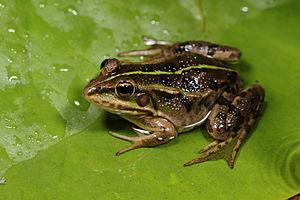
Pelophylax shqipericus, la grenouille d'Albanie, est une espèce d'amphibiens de la famille des Ranidae.